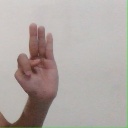
अक्षर: भ